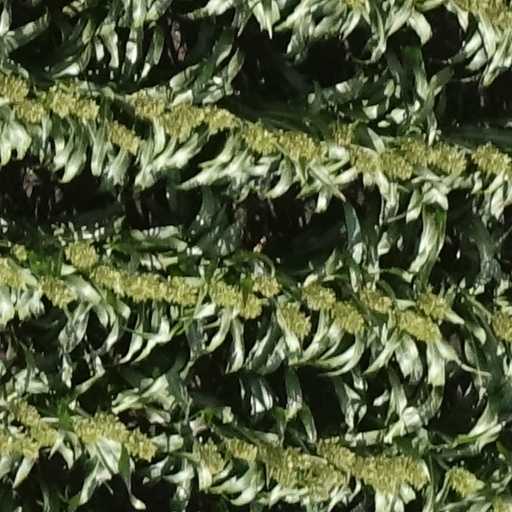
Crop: sorghum